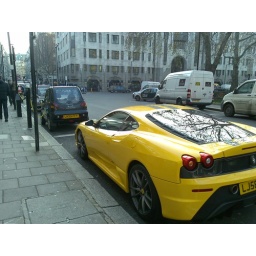
Two G-Wiz electric cars refuelling on electricity in the street, parked next to a huge gas-guzzling yellow Ferrari...